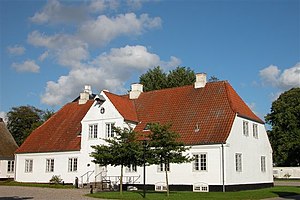
Sandbjerg Gods / Kursusvirksomheden
Sandbjerg Gods er nu en kursusejendom ejet af Aarhus Universitet. Det ligger 7 km nordvest for Sønderborg ved Als Sund i det det historiske område Sandbjerg på halvøen Sundeved i nærheden af Øster Sottrup og Nydam Mose. Palæet, forpagterboligen og avlsbygningerne blev ombygget af Universitetet og indrettet til kursusejendom. Sandbjerg Gods drives som en selvejende institution og tjener som Aarhus Universitets kursusejendom, men kan også benyttes til møder og uddannelsesaktiviteter uden tilknytning til universitetet.